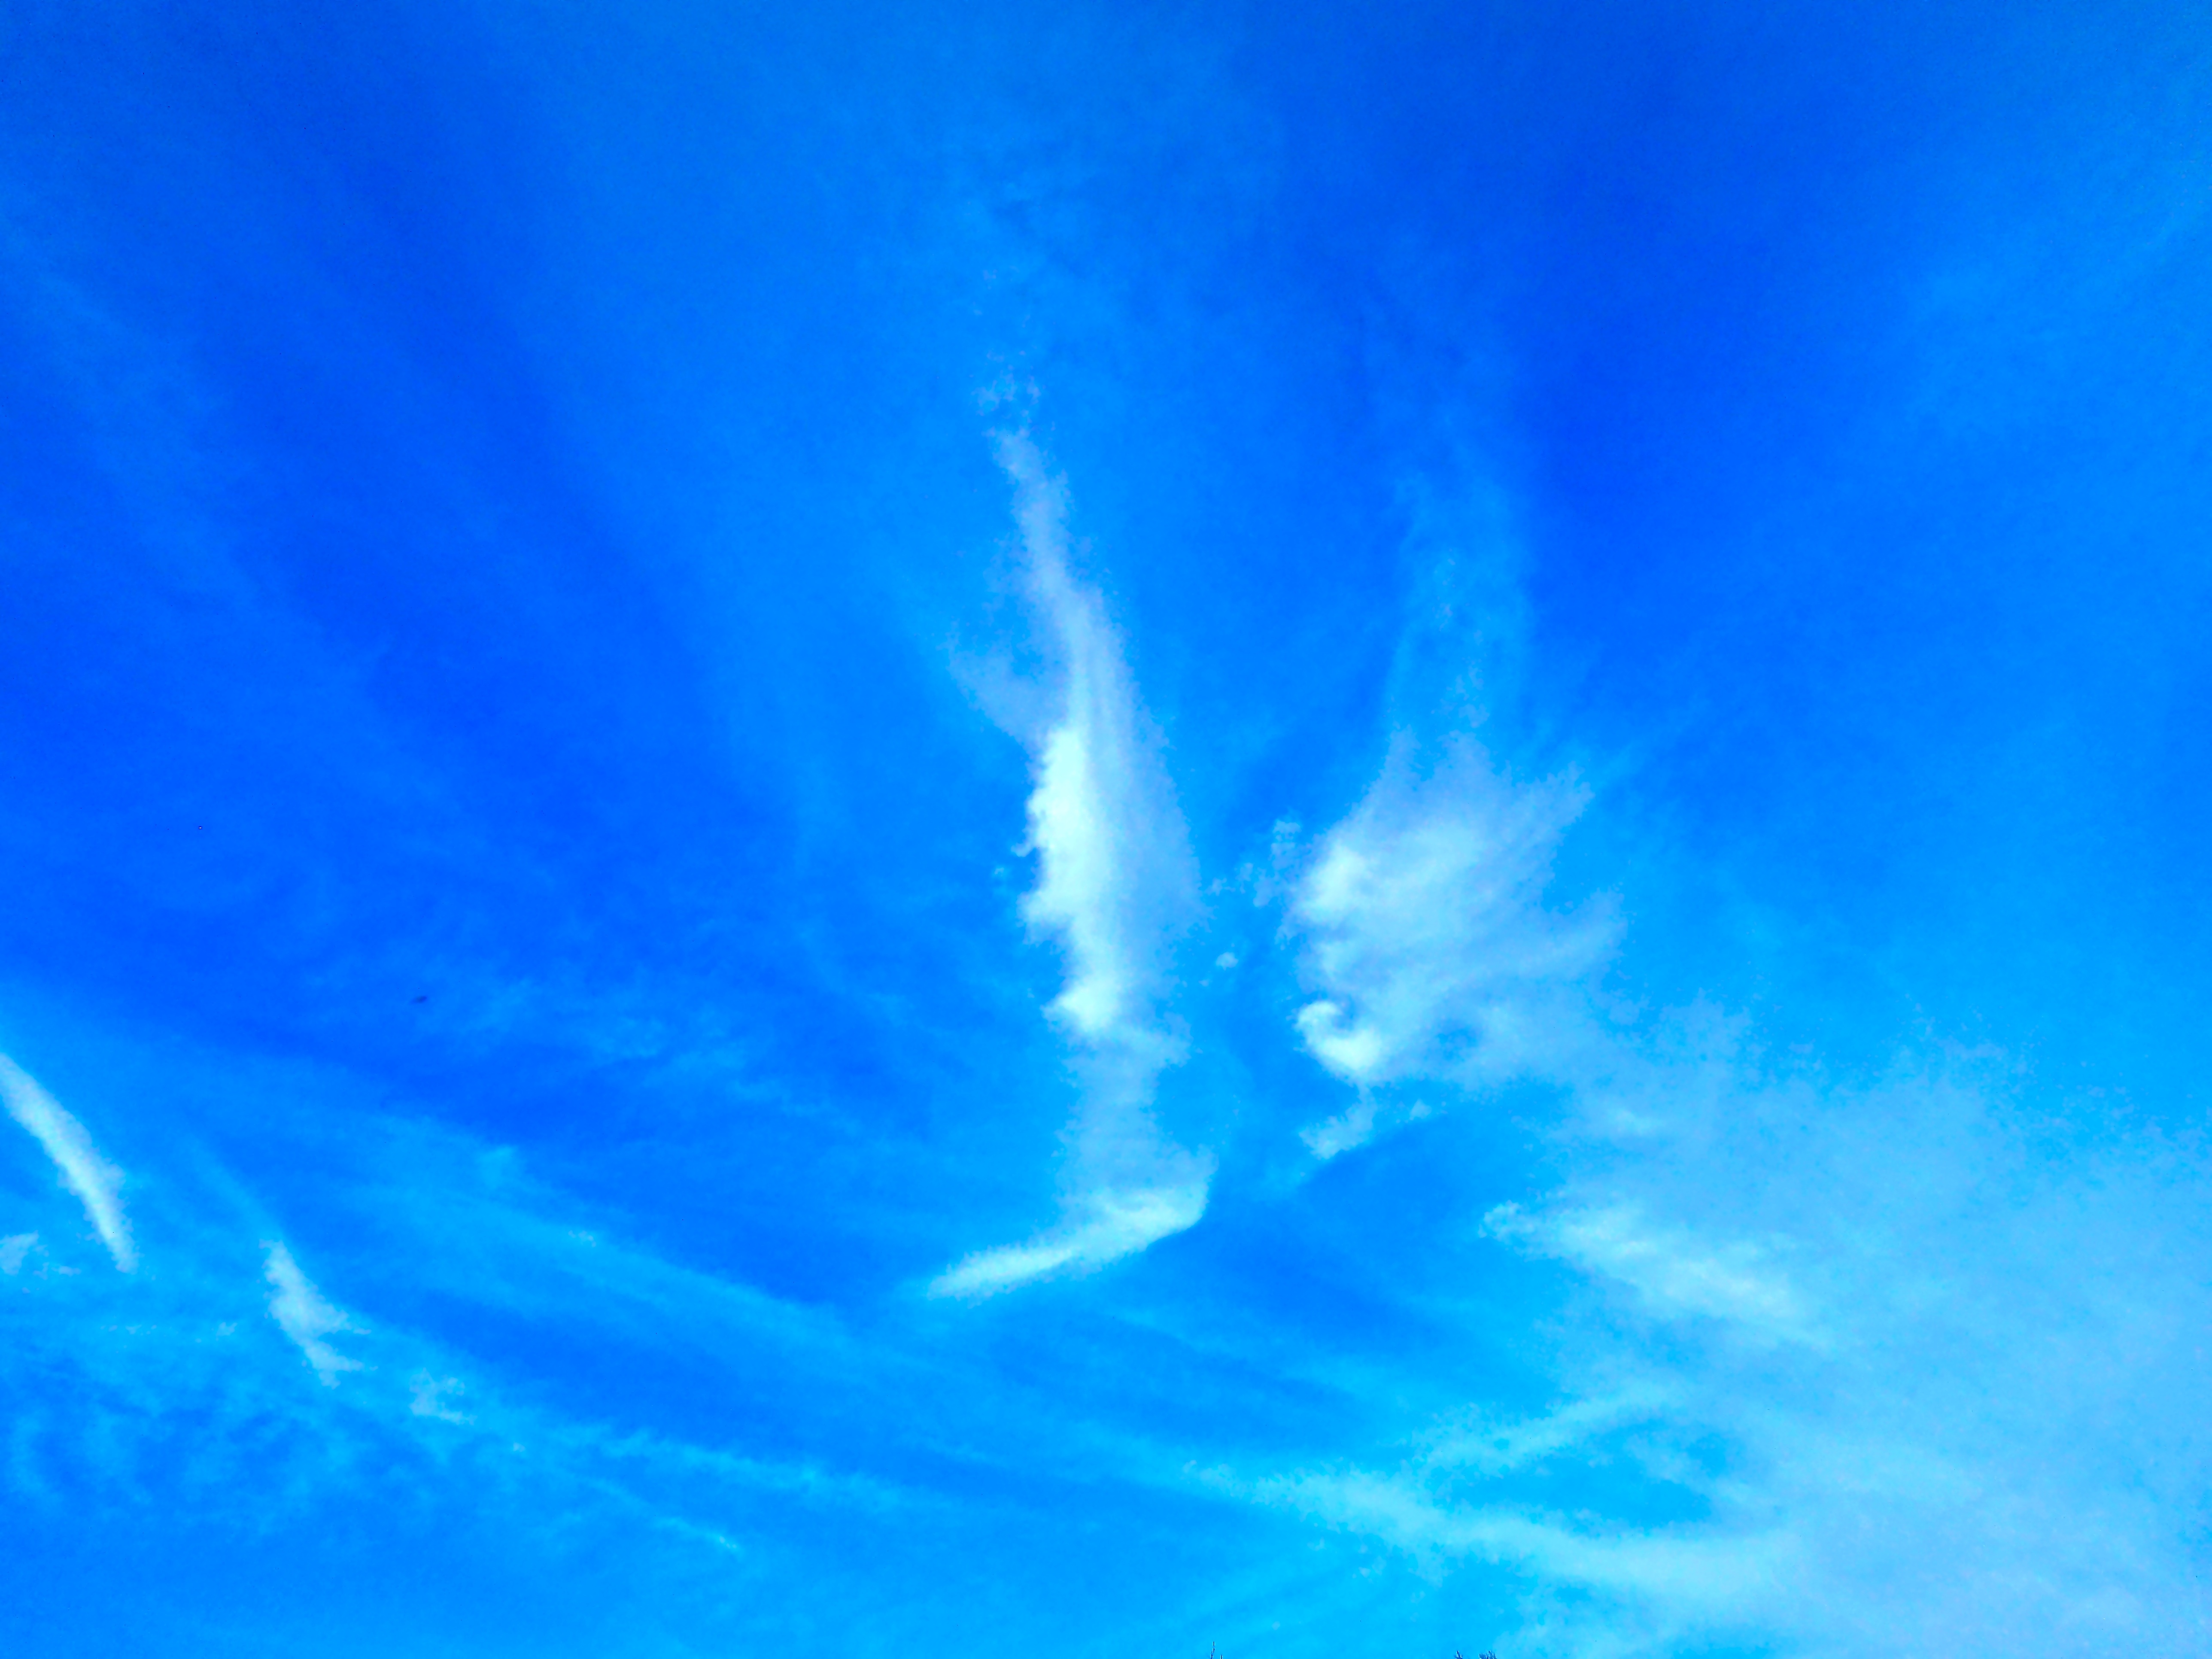
cloud, sky, sunlight, wave, atmosphere, blue, himmel, angel wings, meteorological phenomenon, the evening sky, atmosphere of earth, geological phenomenon, wind wave